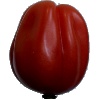
Label: Tomato Heart 1